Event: Nepal Earthquake
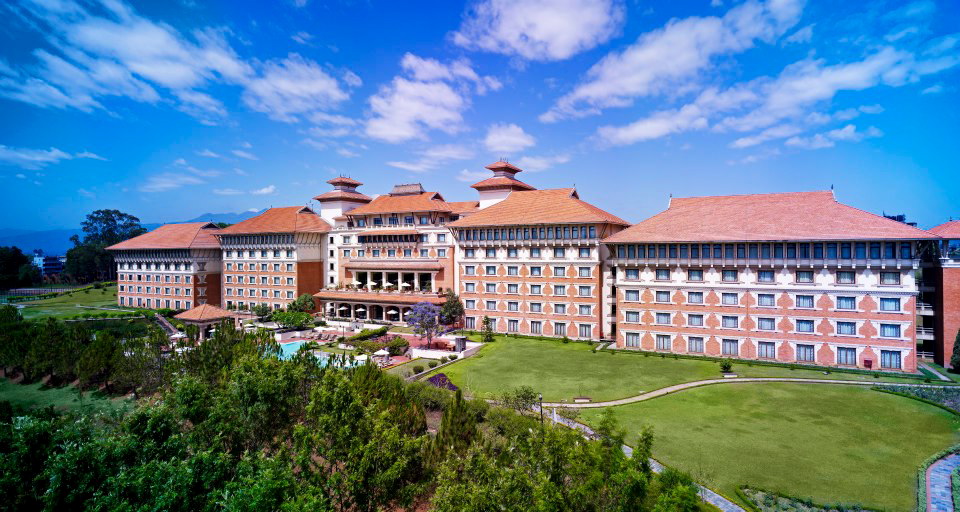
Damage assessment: no_damage